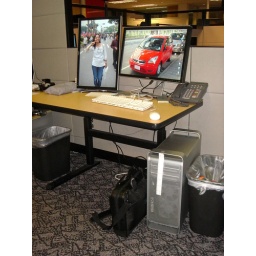
My desk in the US office